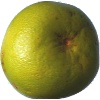
Label: pomelo_sweetie